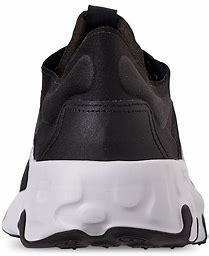
Brand: Nike
Model: Renew Lucent